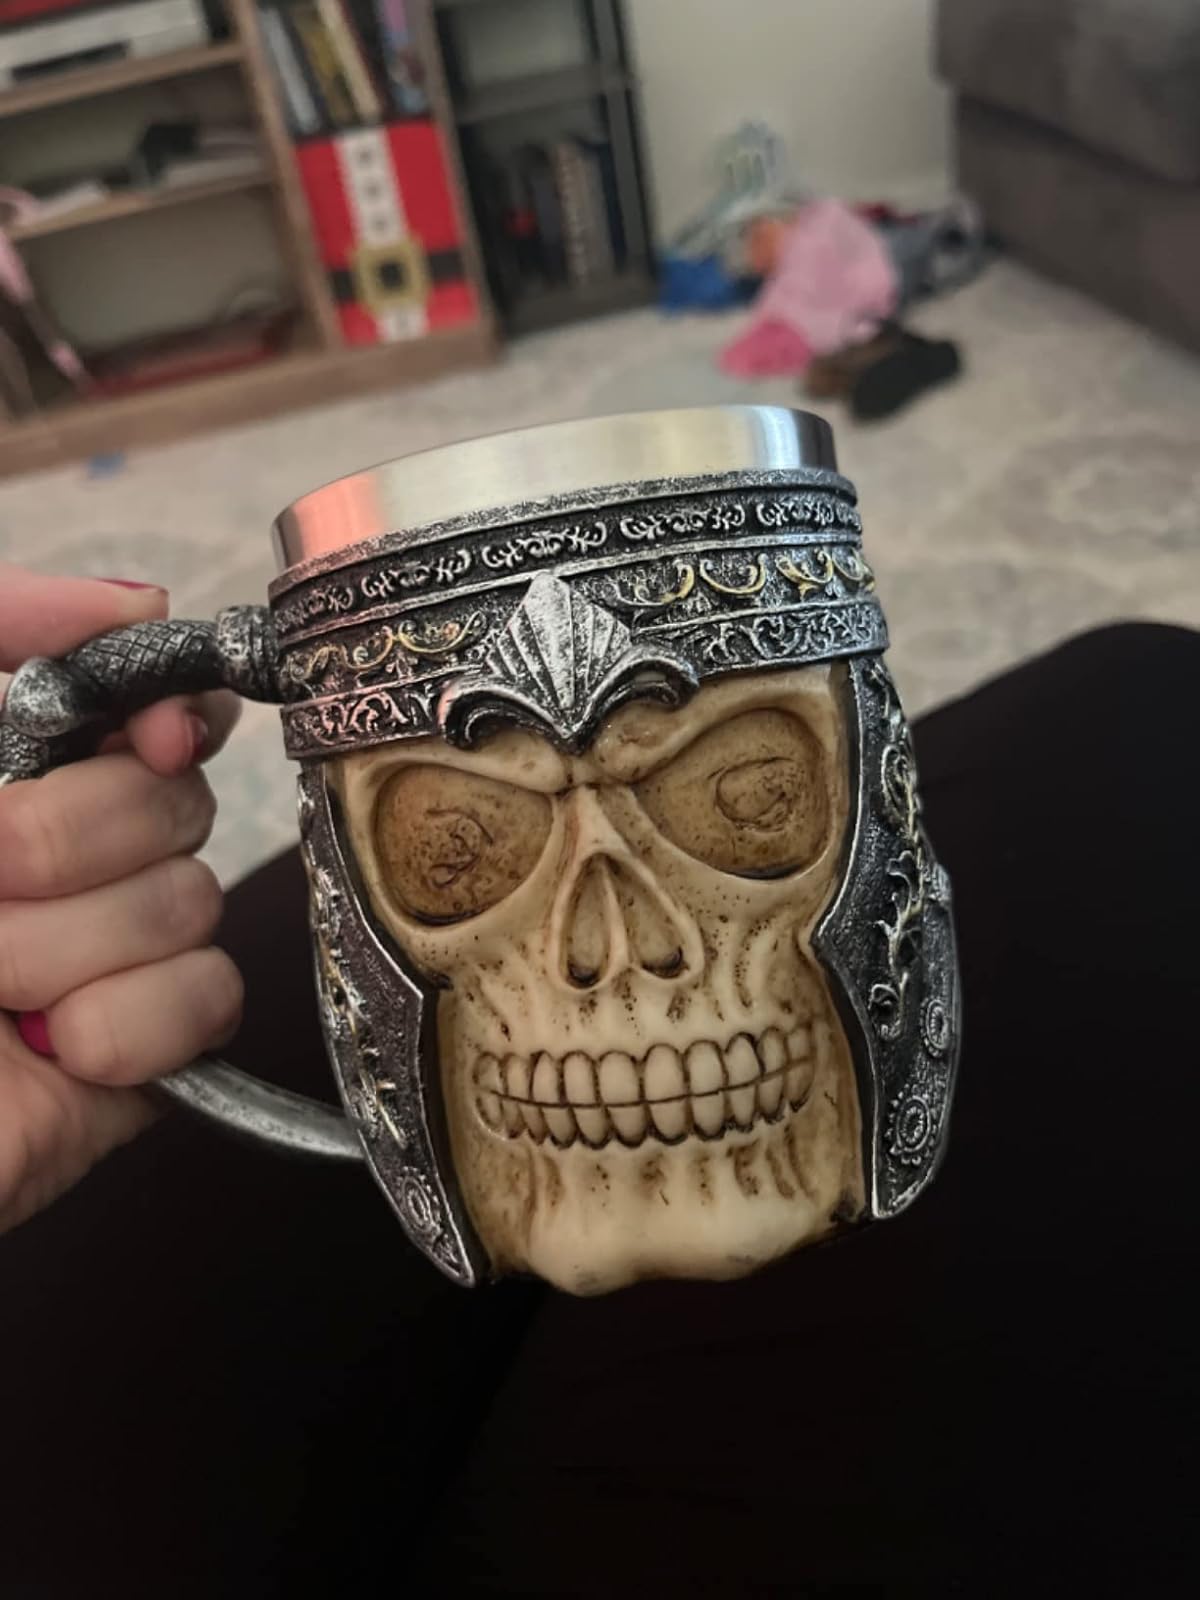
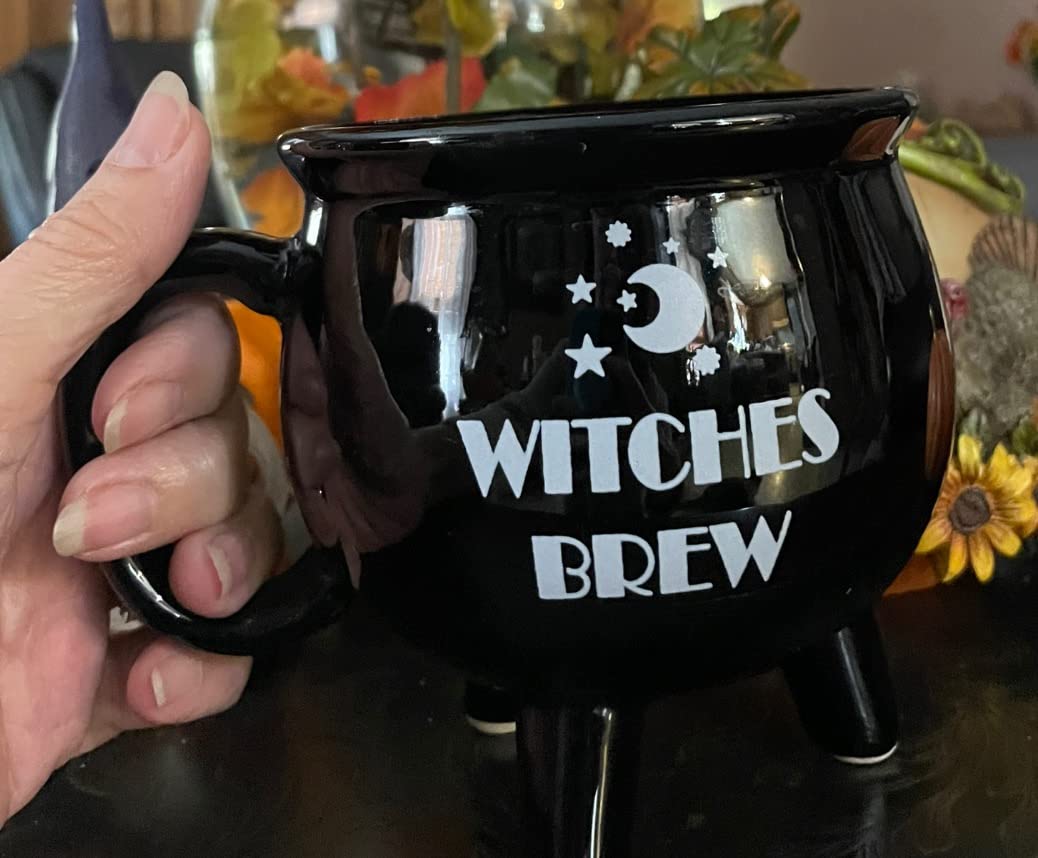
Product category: items_mug
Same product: no